Jean-Louis-Alexandre Herrenschneider

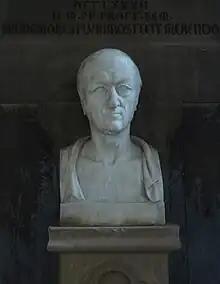
bust of J.-L.-A. Herrenschneider before his tomb at St.Thomas' Church, Strasbourg

In 1803, he was one of the founding educators at the , along with Haffner and Blessig (all former professors of the University of Strasbourg who were still alive became professors at the new Seminary). There, Herrenschneider was initially a professor of philosophy. In 1807, he became a curator of the public library of the town and the seminary. From 1809, he was professor of experimental mathematical physics in the Faculty of Science at the Royal Academy of Strasbourg, a post he held until 1829. In 1808, his teaching of mathematics at the Seminary was challenged by a fellow professor, Christian Kramp, who was teaching science there and regarded Herrenschneider's Academy role as competition and threatened to denounce him to the Seminary director. Herrenschneider decided to restrict himself to the teaching of logic and metaphysics at the Seminary, which he openly admitted were not his strengths: "I believe I have understood Plato and Aristotle, Bacon and Descartes, Locke and Leibnitz, Kant and Jacobi, Fichte and as far as Schelling, but I do not understand anything about Hegel." By 1812, he was vice-director of the Seminary.